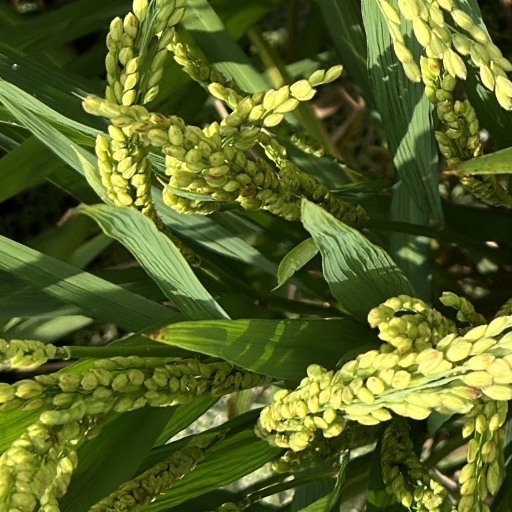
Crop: rice